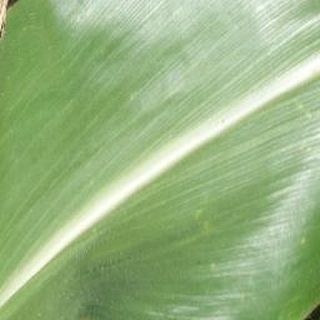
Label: healthy_corn